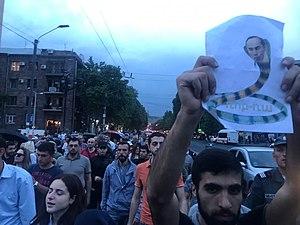
Robert Sedraki Kotcharian, né le 31 août 1954 à Stepanakert, est un homme d'État arménien. Il est président de la République du Haut-Karabagh de 1994 à 1997, puis Premier ministre, de 1997 à 1998, et président de la République d'Arménie de 1998 à 2008.